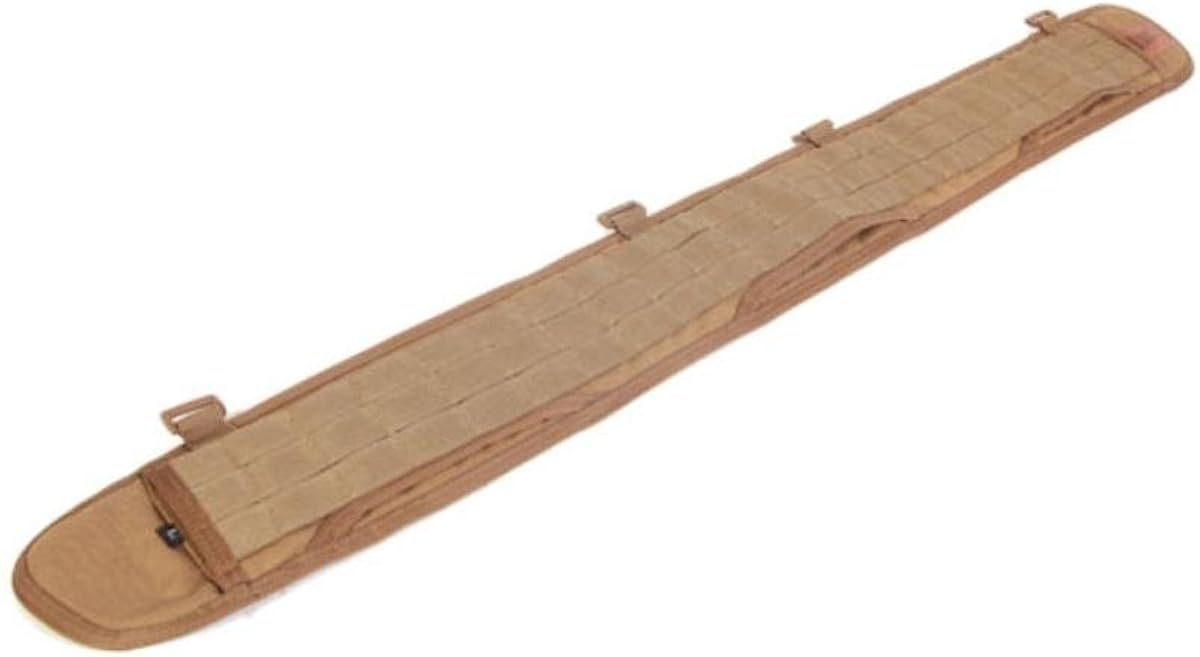
High Speed Gear SureGrip Modular MOLLE Padded Belt, Made in the USA
Category: Sports & Outdoors
The High Speed Gear SureGrip Padded Military Belt is designed to provide the comfortable, no-slip stability necessary for reducing back strain and general discomfort so frequently caused by loose-fitting, drooping and weighted-down belts. Featuring a brand-new modular system, the SureGrip has a slim profile that is just 0.75 inches thick and only 4.5 inches tall. The SureGrip's updated design features Neoprene as the belt's padding. This material gives the belt a cushiony gel-like feel for greater comfort and exceptional gripping power. It also features a removable HDPE stiffener sheet throughout the entire main portion where the three continuous rows of PALS/MOLLE are located. This feature is for those times when added stability is required. With this proprietary ability to remove the stiffener sheet, the SureGrip is one of the most flexible military belts of its kind, making it the ultimate support system whether at the range or in the field. With three conveniently-positioned access ports, the SureGrip allows you to seamlessly attach subloads to the belt's interior, while the belt's four suspender attachments allow for easy expansion. NOTE: An inner Rigger or Duty belt is required for use with the outer SureGrip belt. Proudly made in the USA and covered by a manufacturer's Lifetime Warranty. High Speed Gear is dedicated to building the best 100% Made in the USA, battle proven tactical nylon gear available. Each of their products has been designed based on the operational experiences and feedback from a wide variety of end users. Whether utilized by military, law enforcement, or responsibly armed citizens, their products are designed to perform to the highest levels of comfort, functionality, and versatility.
Features: 100% Nylon | Made in USA | Buckle closure | Wet Wipe Clean | Miscellaneous Items